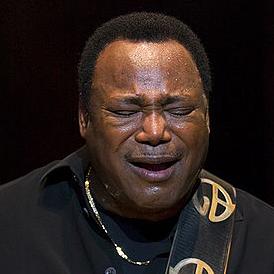
Age: 65